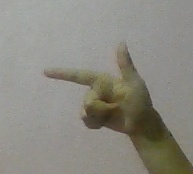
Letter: yaa